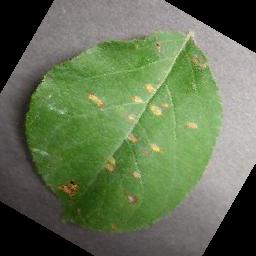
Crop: apple
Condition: cedar_rust